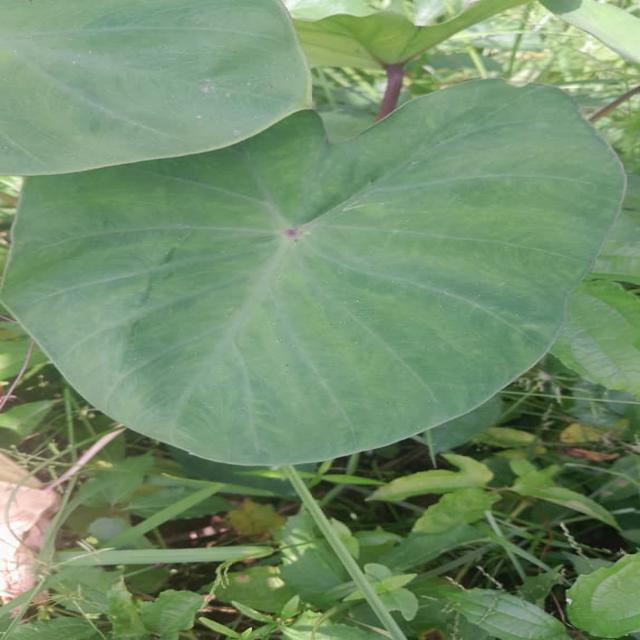
Label: Healthy